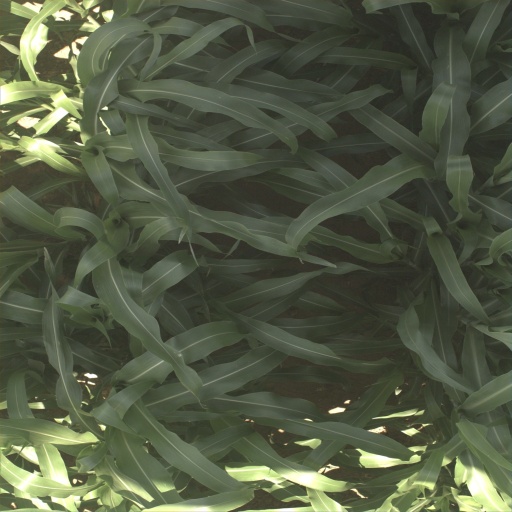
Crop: sorghum